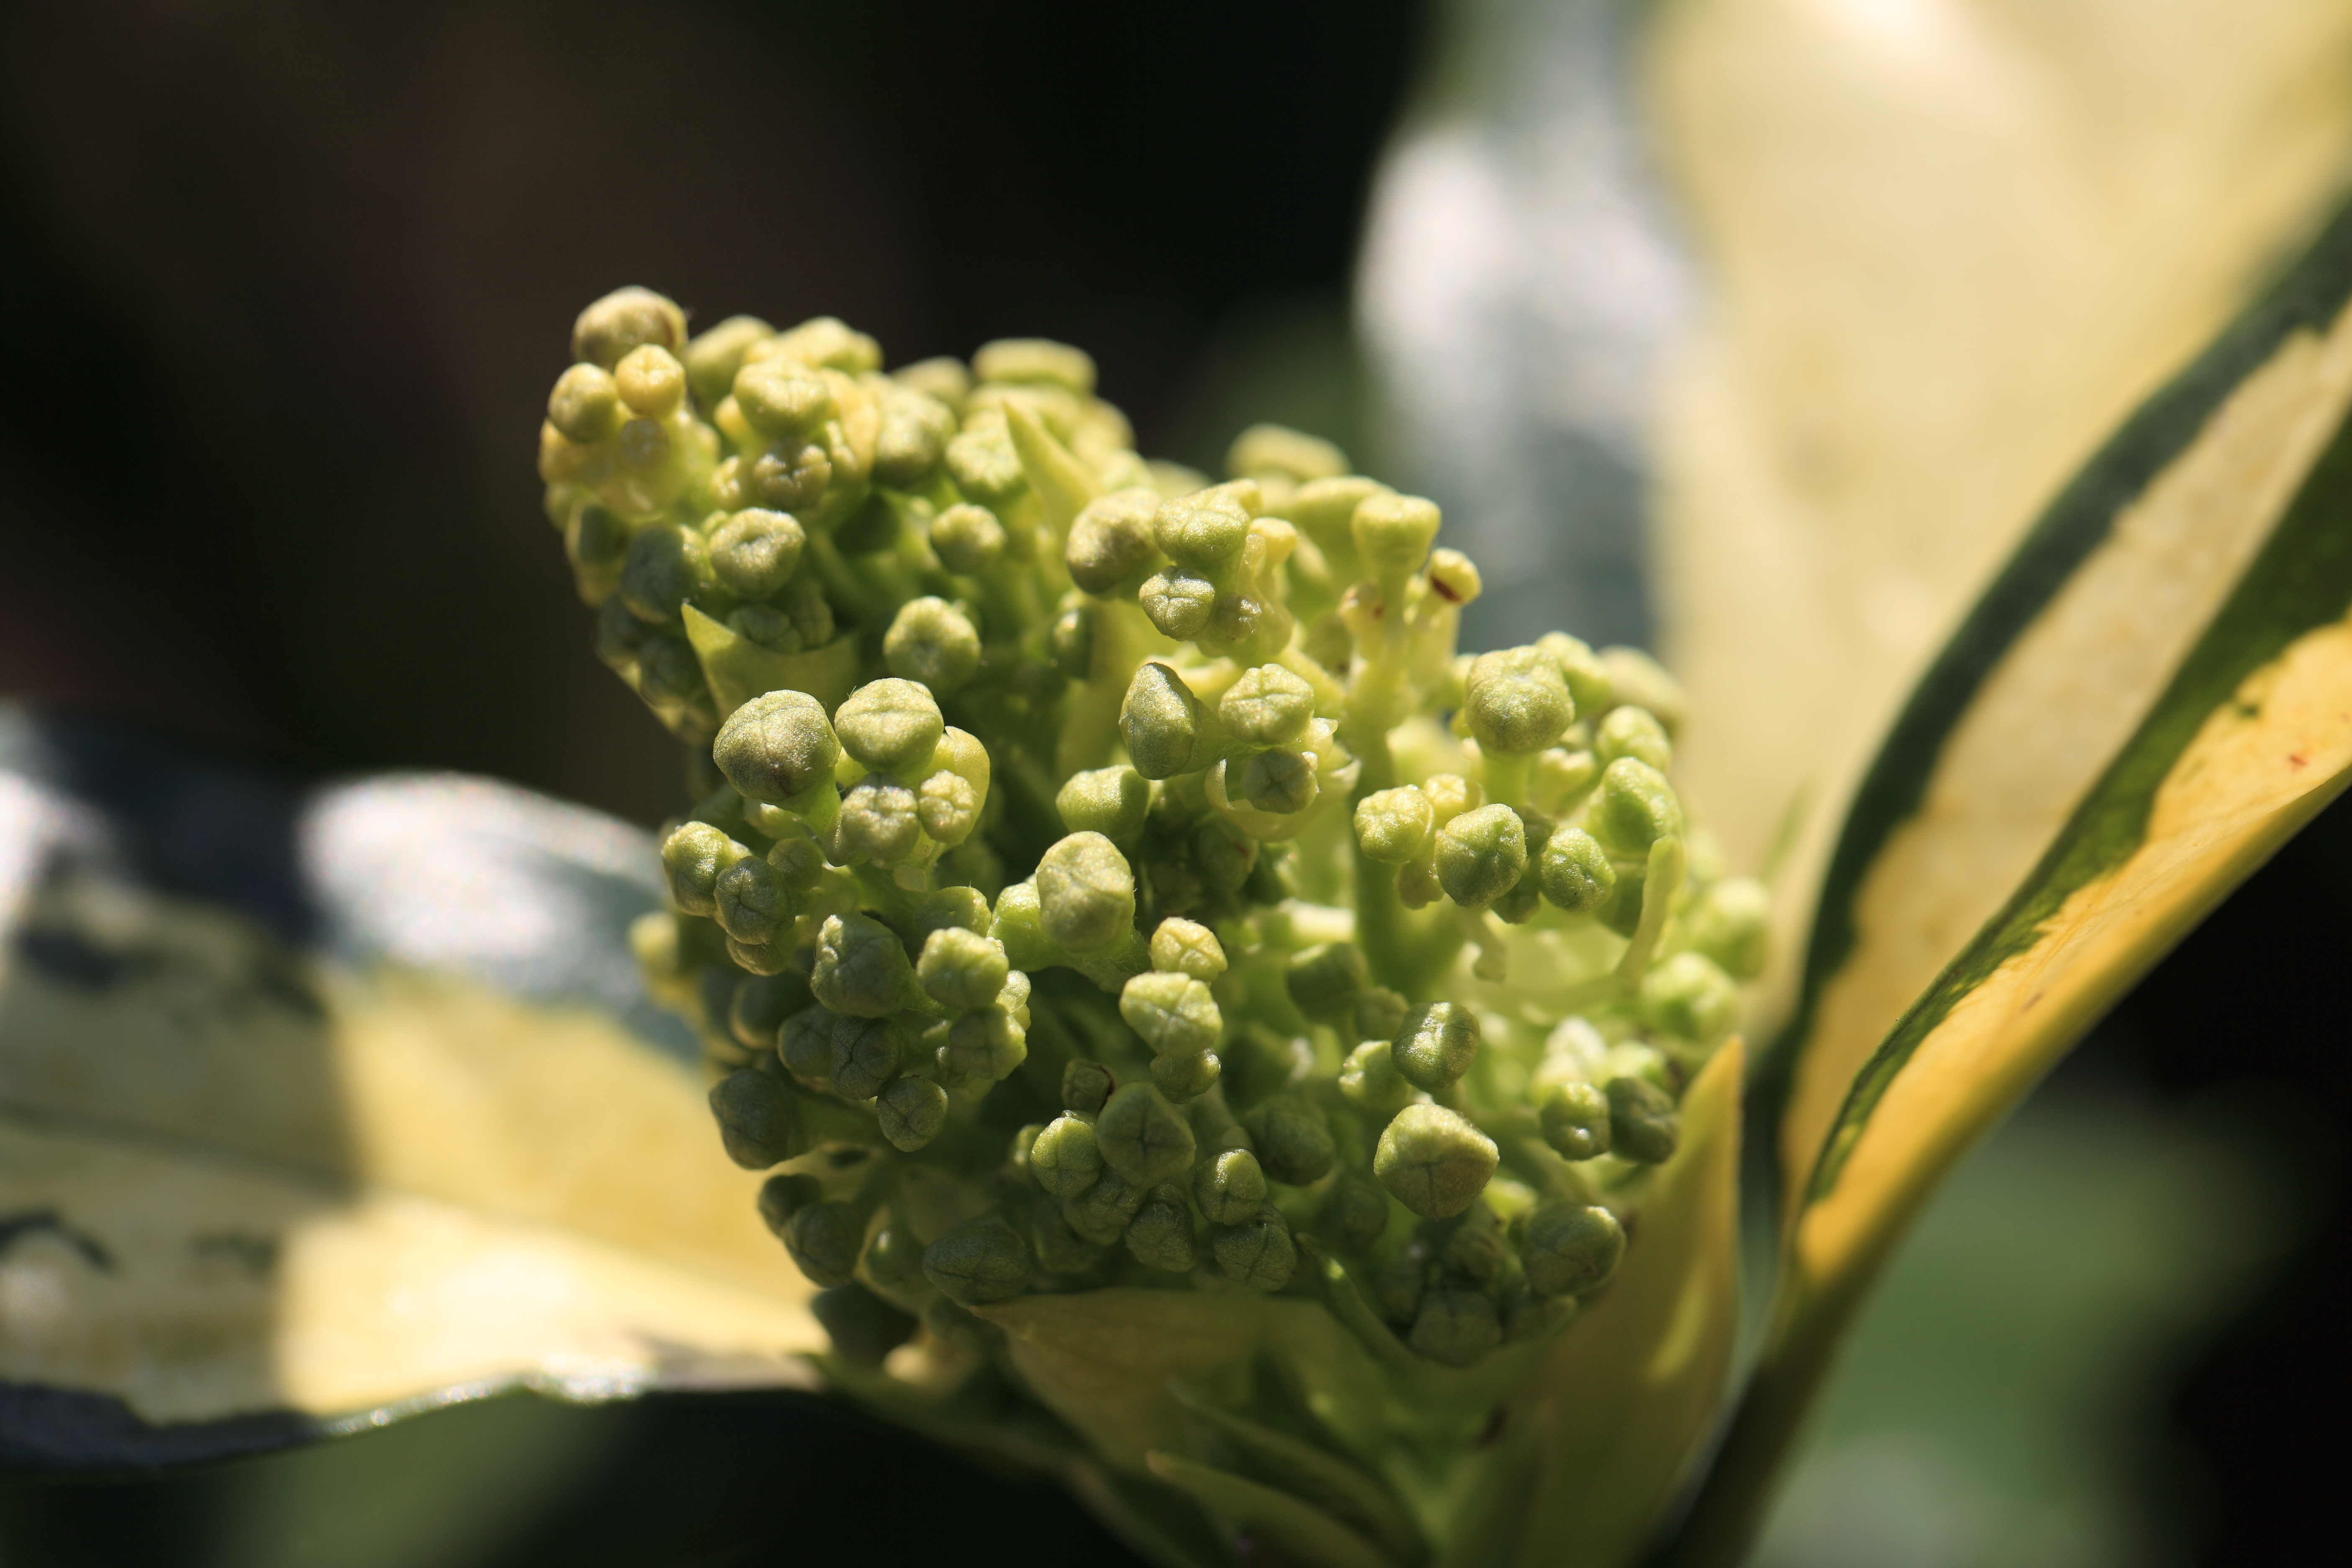
nature, blossom, plant, photography, leaf, flower, green, high, botany, yellow, flora, wildflower, close up, 5d, hires, bud, markii, hi, res, resolution, saitama, kawaguchi, macro photography, flowering plant, plant stem, land plant